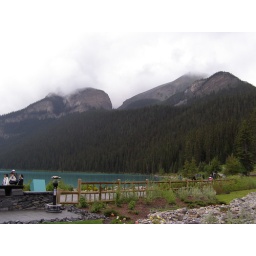
August 20 - Lake Louise. The mountains arising and standing guard over Lake Louise.